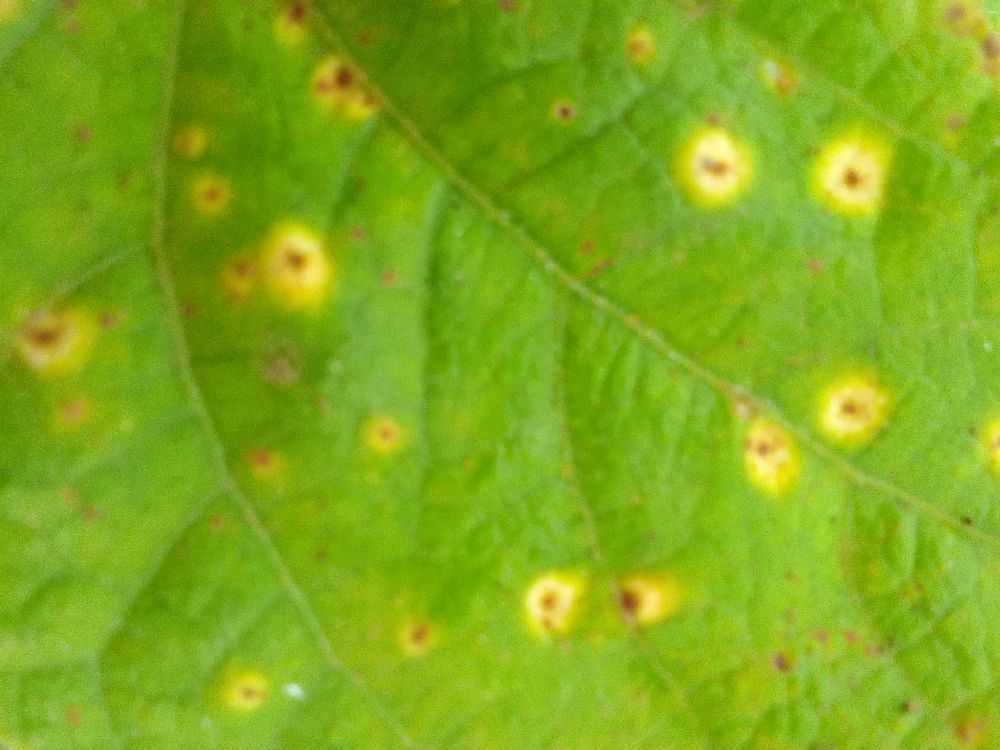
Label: rust